Honda CBR125R

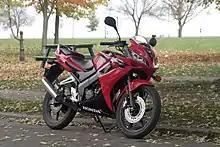
2008 Honda CBR125R

In 2007, the CBR125R received some major changes. This model got different front fairings to resemble the look of the CBR600RR as well as colour changes to the swingarm and front telescopic fork which are now black. Engine changes included the implementation of PGM-FI fuel injection system, IACV (Idle Air Control Valve) which operates alongside the PGM-FI, and HECS3 oxygen sensor to comply with EURO3 standards.